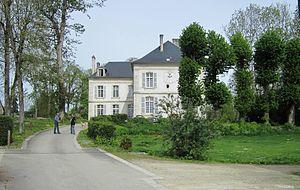
Pothières (Côte-d'Or)
L'ancienne abbaye Saint-Pierre-et-Saint-Paul de Pothières est située au nord de la Bourgogne dans le département de la Côte-d'Or.